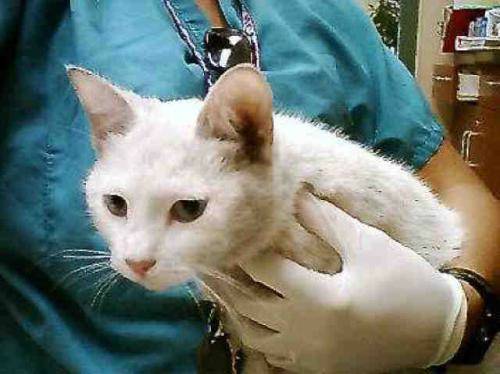
Label: cat